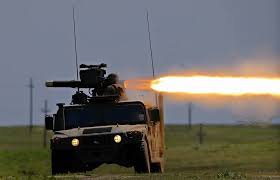
Label: Tank